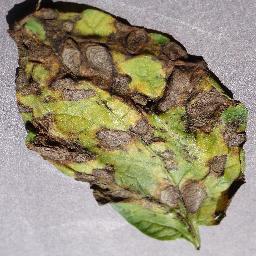
Label: Potato___Early_blight